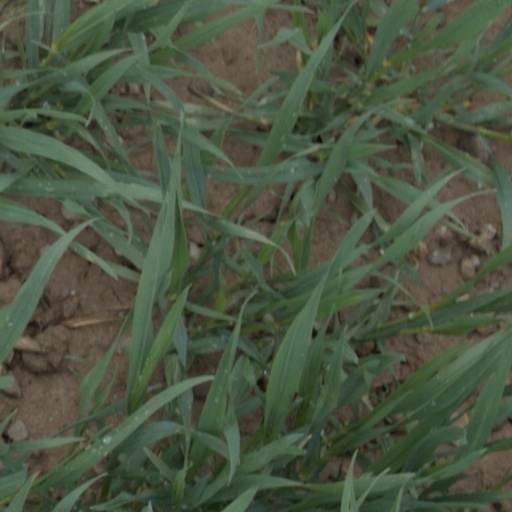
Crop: wheat